Ernest Shackleton

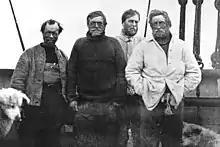
A black-and-white photo of the South Pole party

On 7 August 1907, the set sail from England for the start of the British Antarctic Expedition, reaching New Zealand at the end of November. After some final preparations, the expedition set off from Lyttelton Harbour on 1 January 1908, heading for the Antarctic. Shackleton had originally planned to use the old "Discovery" base in McMurdo Sound to launch his attempts on the South Pole and South Magnetic Pole, but before leaving England, he had been pressured into giving Scott an undertaking not to base himself in the McMurdo area, which Scott was claiming as his own field of work. Shackleton reluctantly agreed to seek out winter quarters at either the Barrier Inlet—which he had briefly visited in 1902 on "Discovery"—or King Edward VII Land.